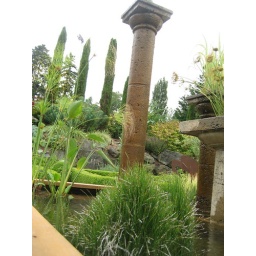
"Little and Lewis" columns in water feature